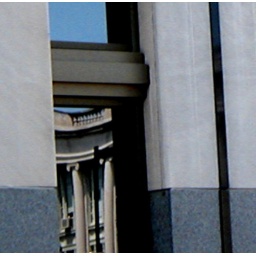
Madison, Wi. Reflection of an older building in the window of a new building